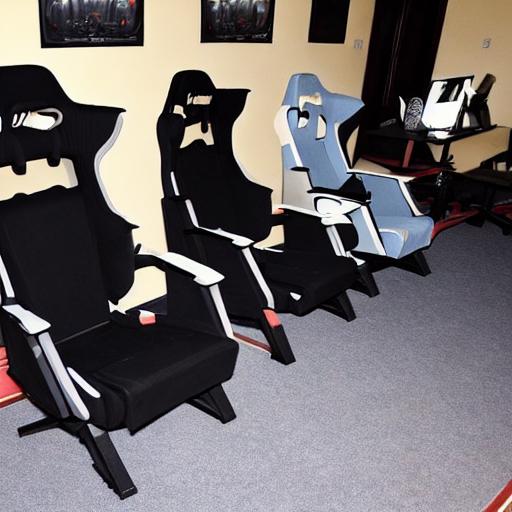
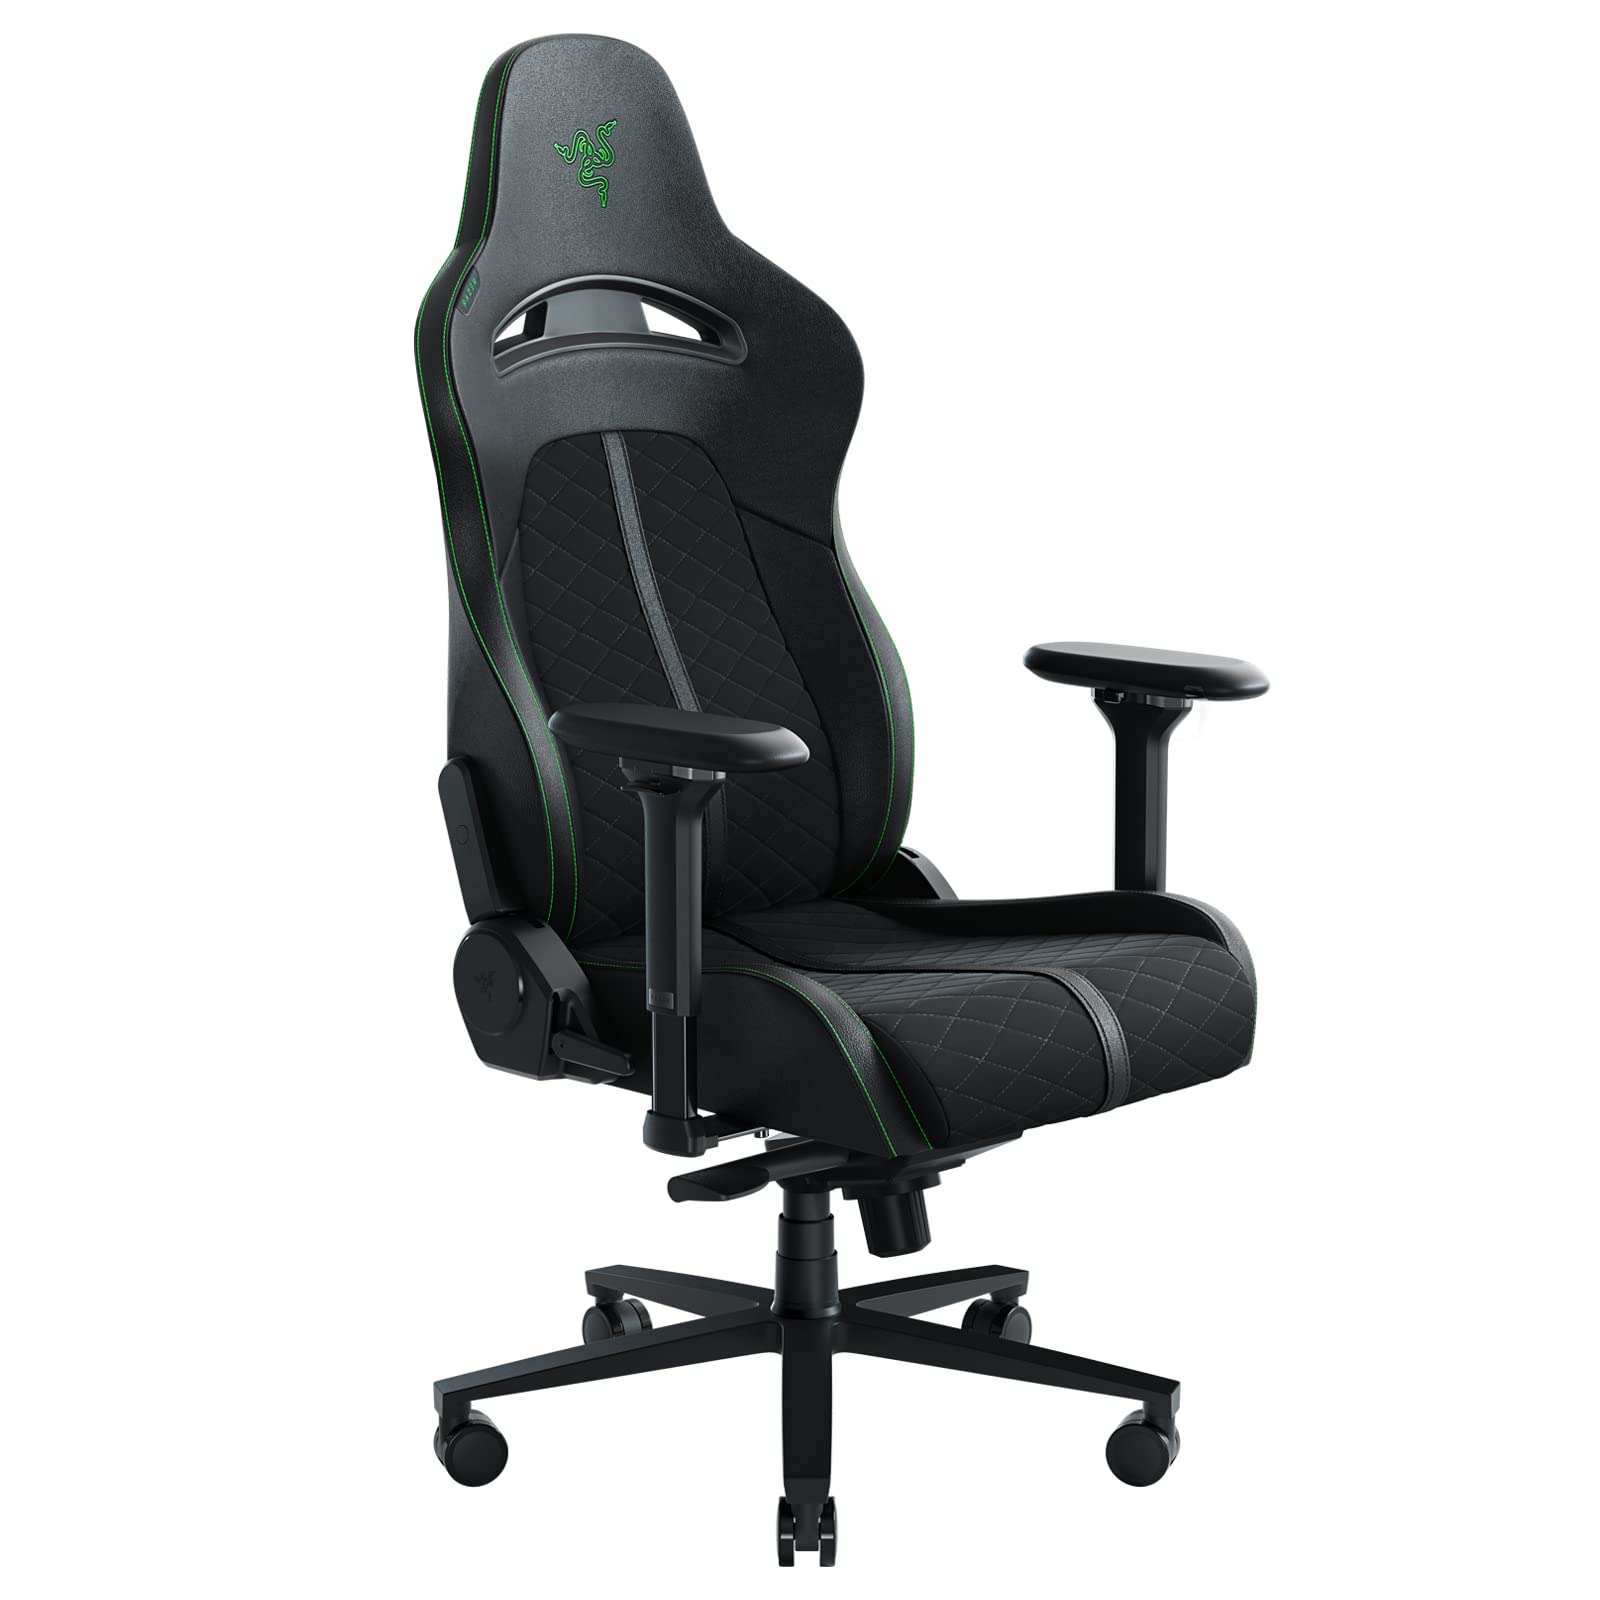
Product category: items_chair
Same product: no